Scott Hull (mastering engineer)

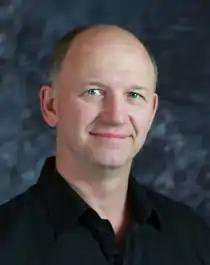

Scott E. Hull (born January 28, 1962) is an American mastering engineer based in New York City, and the owner of Masterdisk.